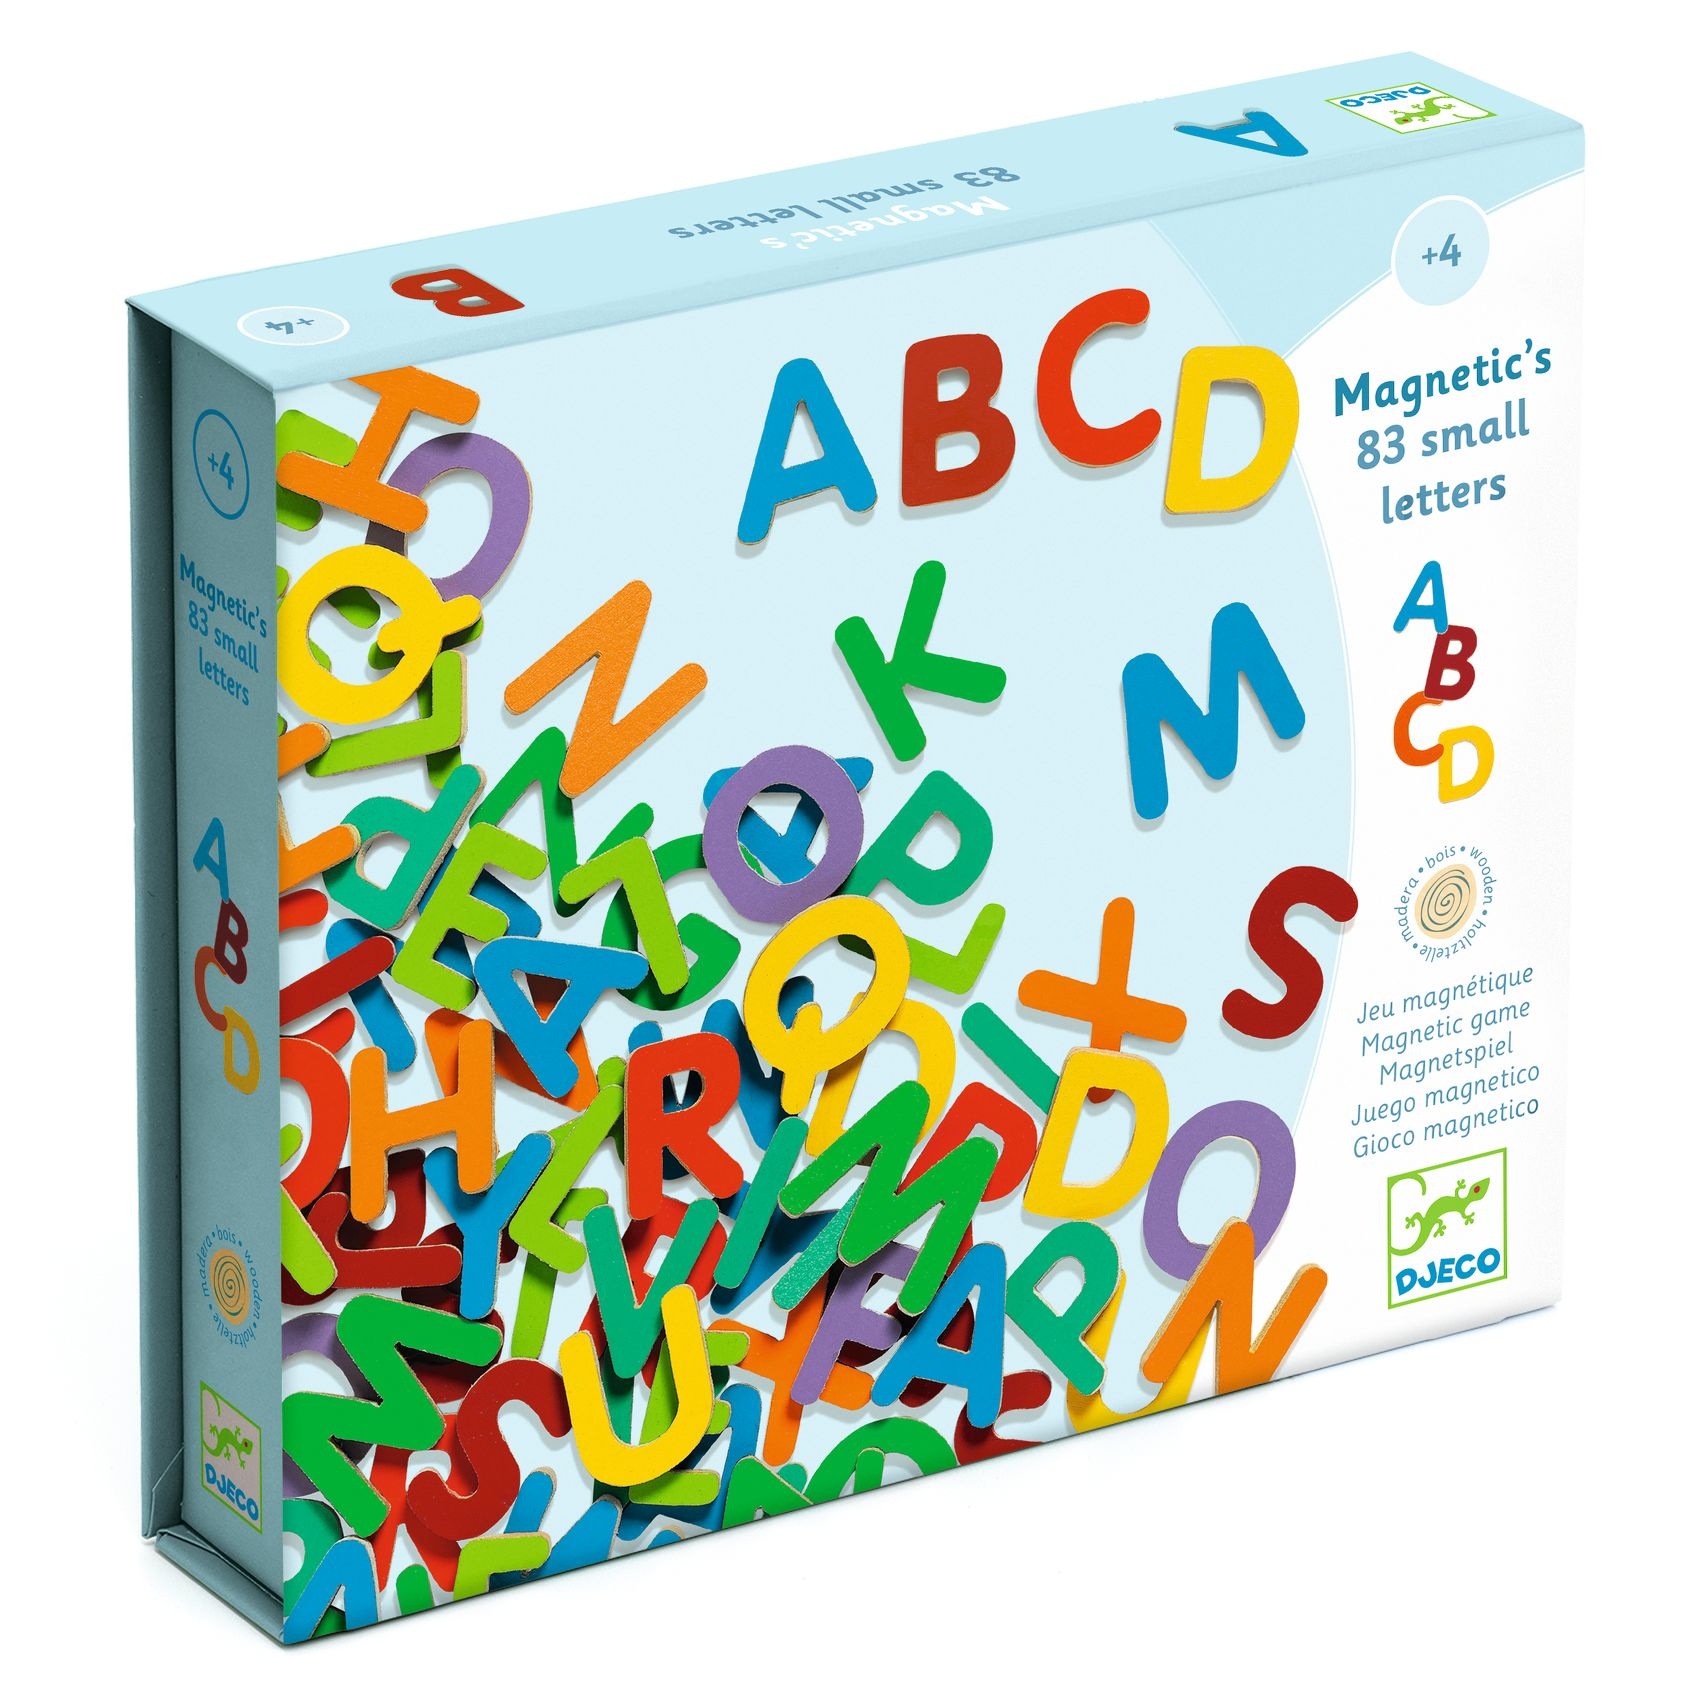
83 SMALL MAGNETIC WOODEN LETTERS
A set of 83 magnetic wooden letters for word-making fun. Perfect for making alphabet learning fun!
Brand: Djeco
Category: Baby & Toddler > Baby Toys & Activity Equipment > Alphabet Toys > Alphabet Electric Toys